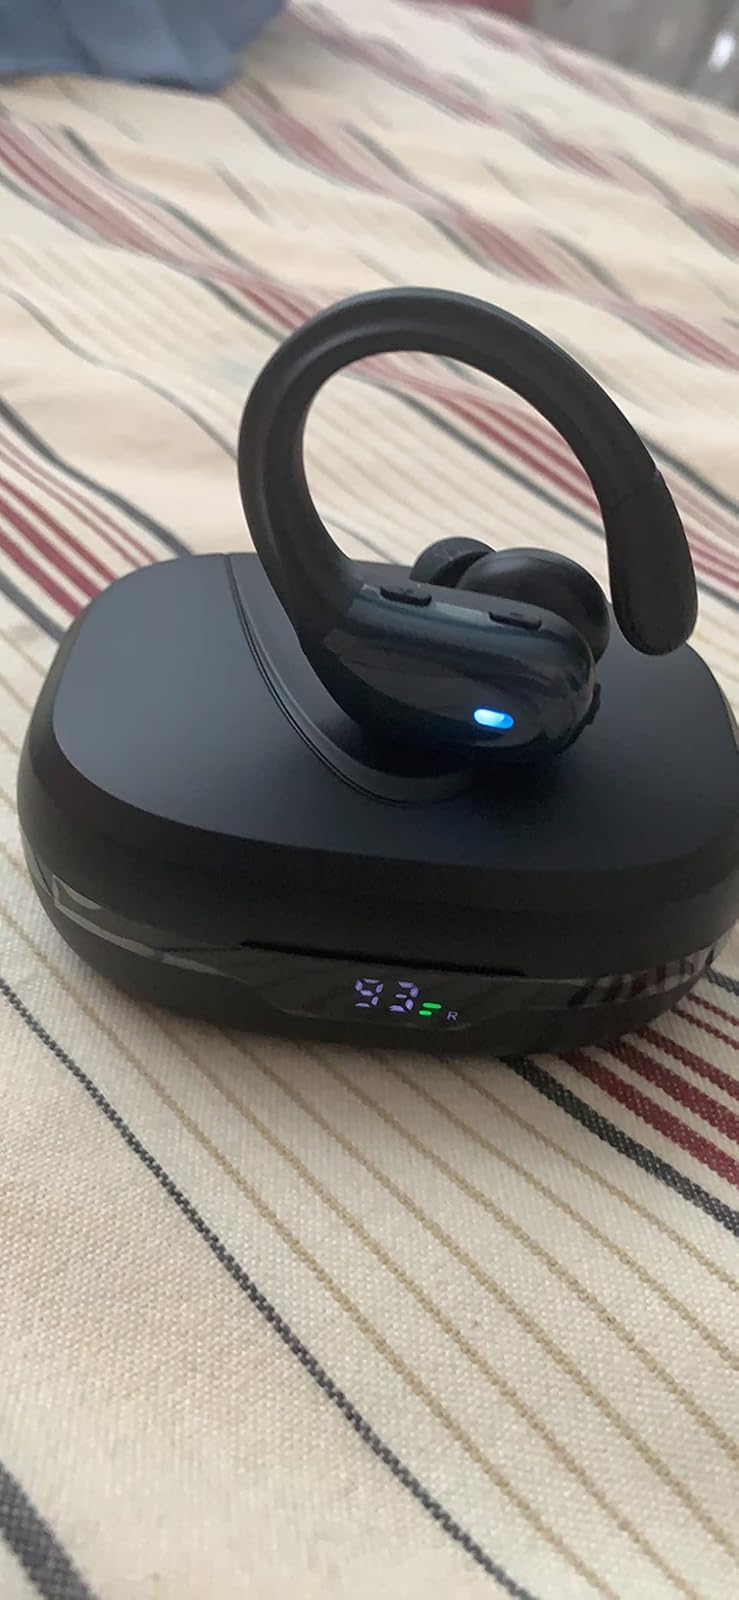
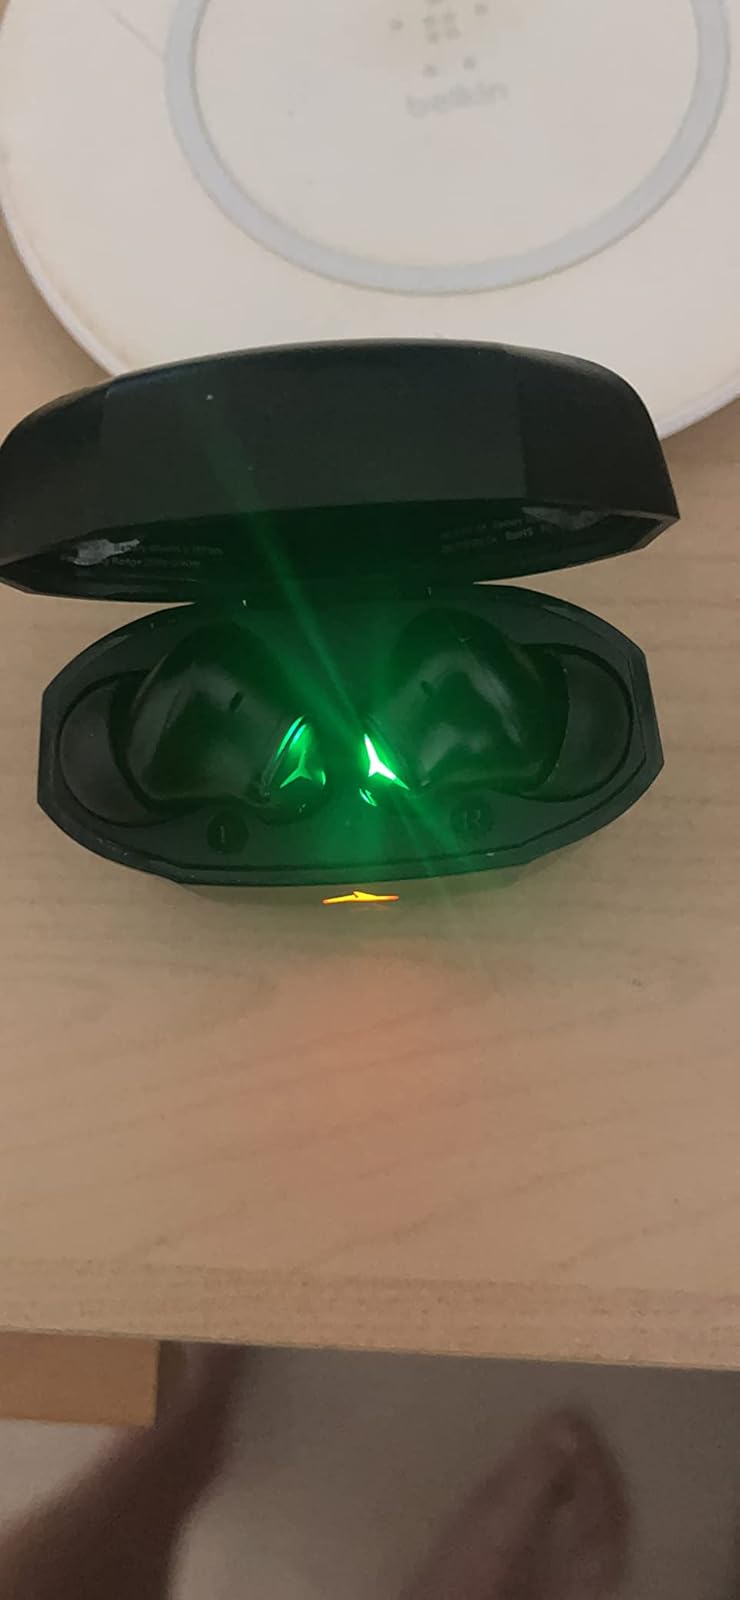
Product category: earbuds
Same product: no